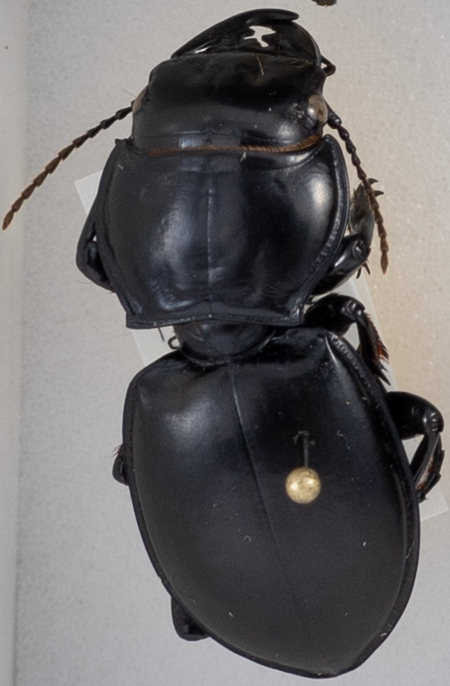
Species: Pasimachus californicus
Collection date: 2015-08-18
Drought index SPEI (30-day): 0.24
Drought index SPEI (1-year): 0.9
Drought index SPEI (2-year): -0.71